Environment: real
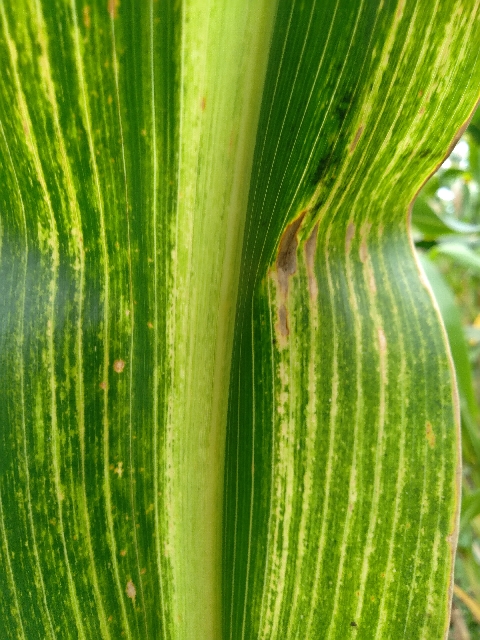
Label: lethal_necrosis